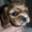
Label: dog